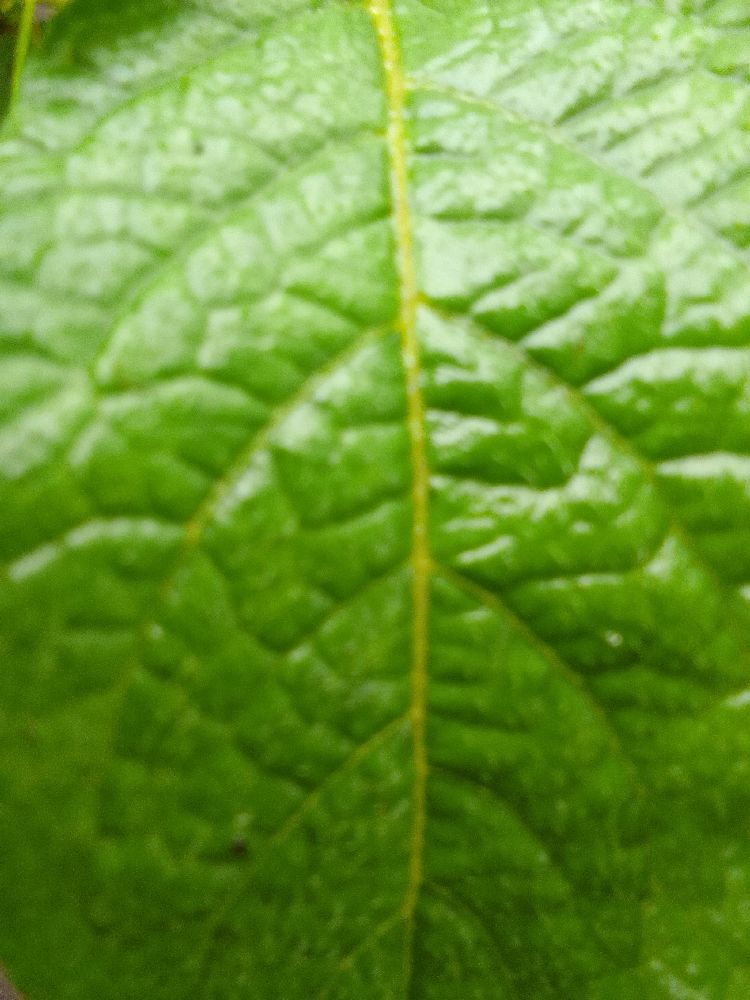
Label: Healthy